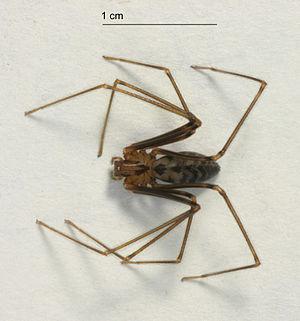
Drymusa est un genre d'araignées aranéomorphes de la famille des Drymusidae.
Les Drymusidae sont une famille d'araignées aranéomorphes.